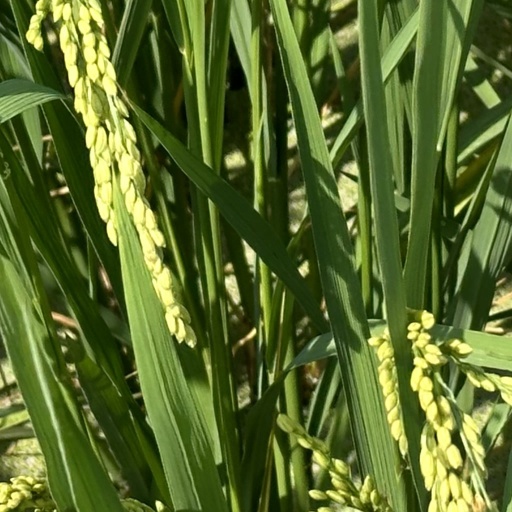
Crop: rice